William Harnett

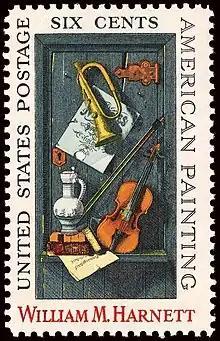
William Harnett commemorative stamp, issue of 1969

William M. Harnett was honored with a U.S. commemorative stamp in 1969, first placed on sale at Boston, Massachusetts, on December 3, 1969. The painting featured in the stamp is "Old Models", which is held in the collection of the Boston Museum of Fine Arts.